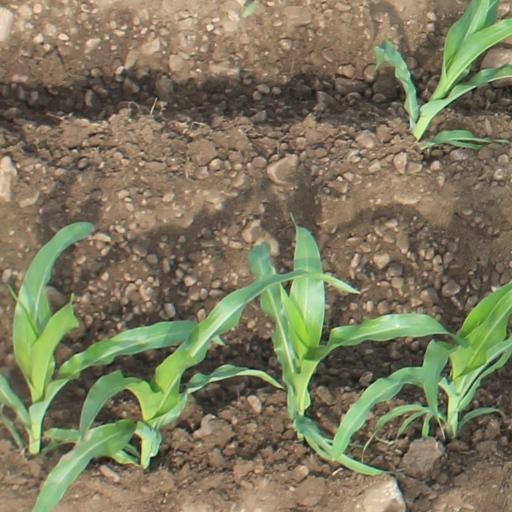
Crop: maize; corn